Naoum Mokarzel

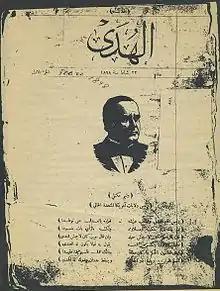
Copy of the cover page of the first issue of "Al-Hoda"

In Philadelphia on February 22, 1898, the estranged Mokarzel published the first issue of his second newspaper "Al-Hoda" (The Guidance), which became the longest-running Arabic newspaper in the United States. The first issue consisted of 18 pages of three columns each and appeared on a weekly basis. The publication expanded in November 1898 to 24 pages including six full pages of advertisement and was distributed in over forty countries. In early 1899, Mokarzel boasted that the circulation of "Al-Hoda" surpassed that of its main competitor, the Orthodox-inclined "Kawkab America". Although claiming to be a non-sectarian publication, "Al-Hoda" was, like most of the New York-based Arabic newspapers, a mouthpiece to voice the confessional stances of the paper's owner. "Al-Hoda" was aimed primarily at the Arabic-speaking Levantine immigrants, especially the Maronite community; it reported on Ottoman politics in the Levant, political reform in Lebanon and on the environment of immigrant-run businesses. Mokarzel's brother Salloum traveled to the United States and joined the enterprise that same year. The format of the publication changed after Salloum's arrival; "Al-Hoda" began appearing twice weekly and was reduced to eight pages with more space reserved for paid advertisements. Despite his standing in the American Maronite community, infamy and controversy still followed Mokarzel. In 1899, the newlyweds published in "Al-Hoda" an apologetic article of Sophie's divorce from her previous husband and their subsequent marriage. However, Mokarzel's marriage was failing; he separated from Sophie on the same year that their defensive article was published and they divorced in 1902. Sophie returned to New York and took up selling linens before moving to South California where she started a linen shop and married her third husband, a Levantine confectioner. The Mokarzel brothers continued to print "Al-Hoda" in Philadelphia until late 1902.